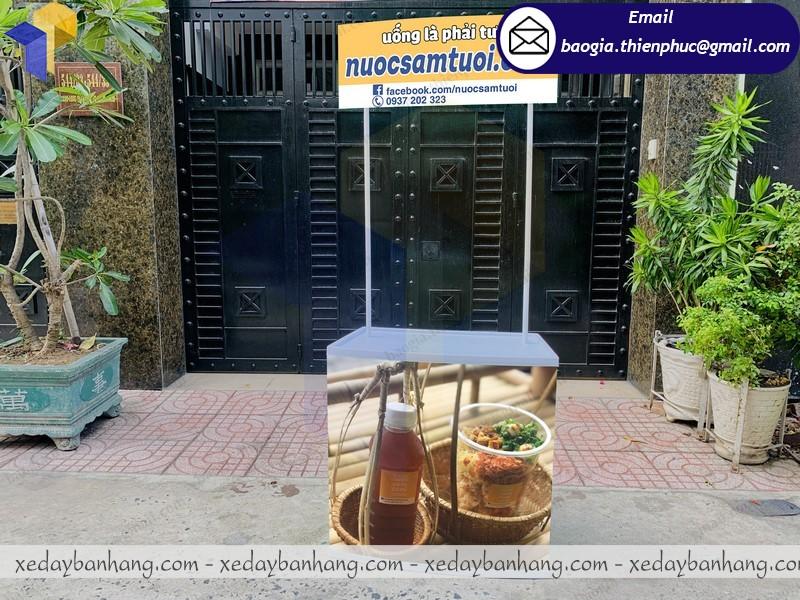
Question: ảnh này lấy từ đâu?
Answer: từ xedaybanhang. com